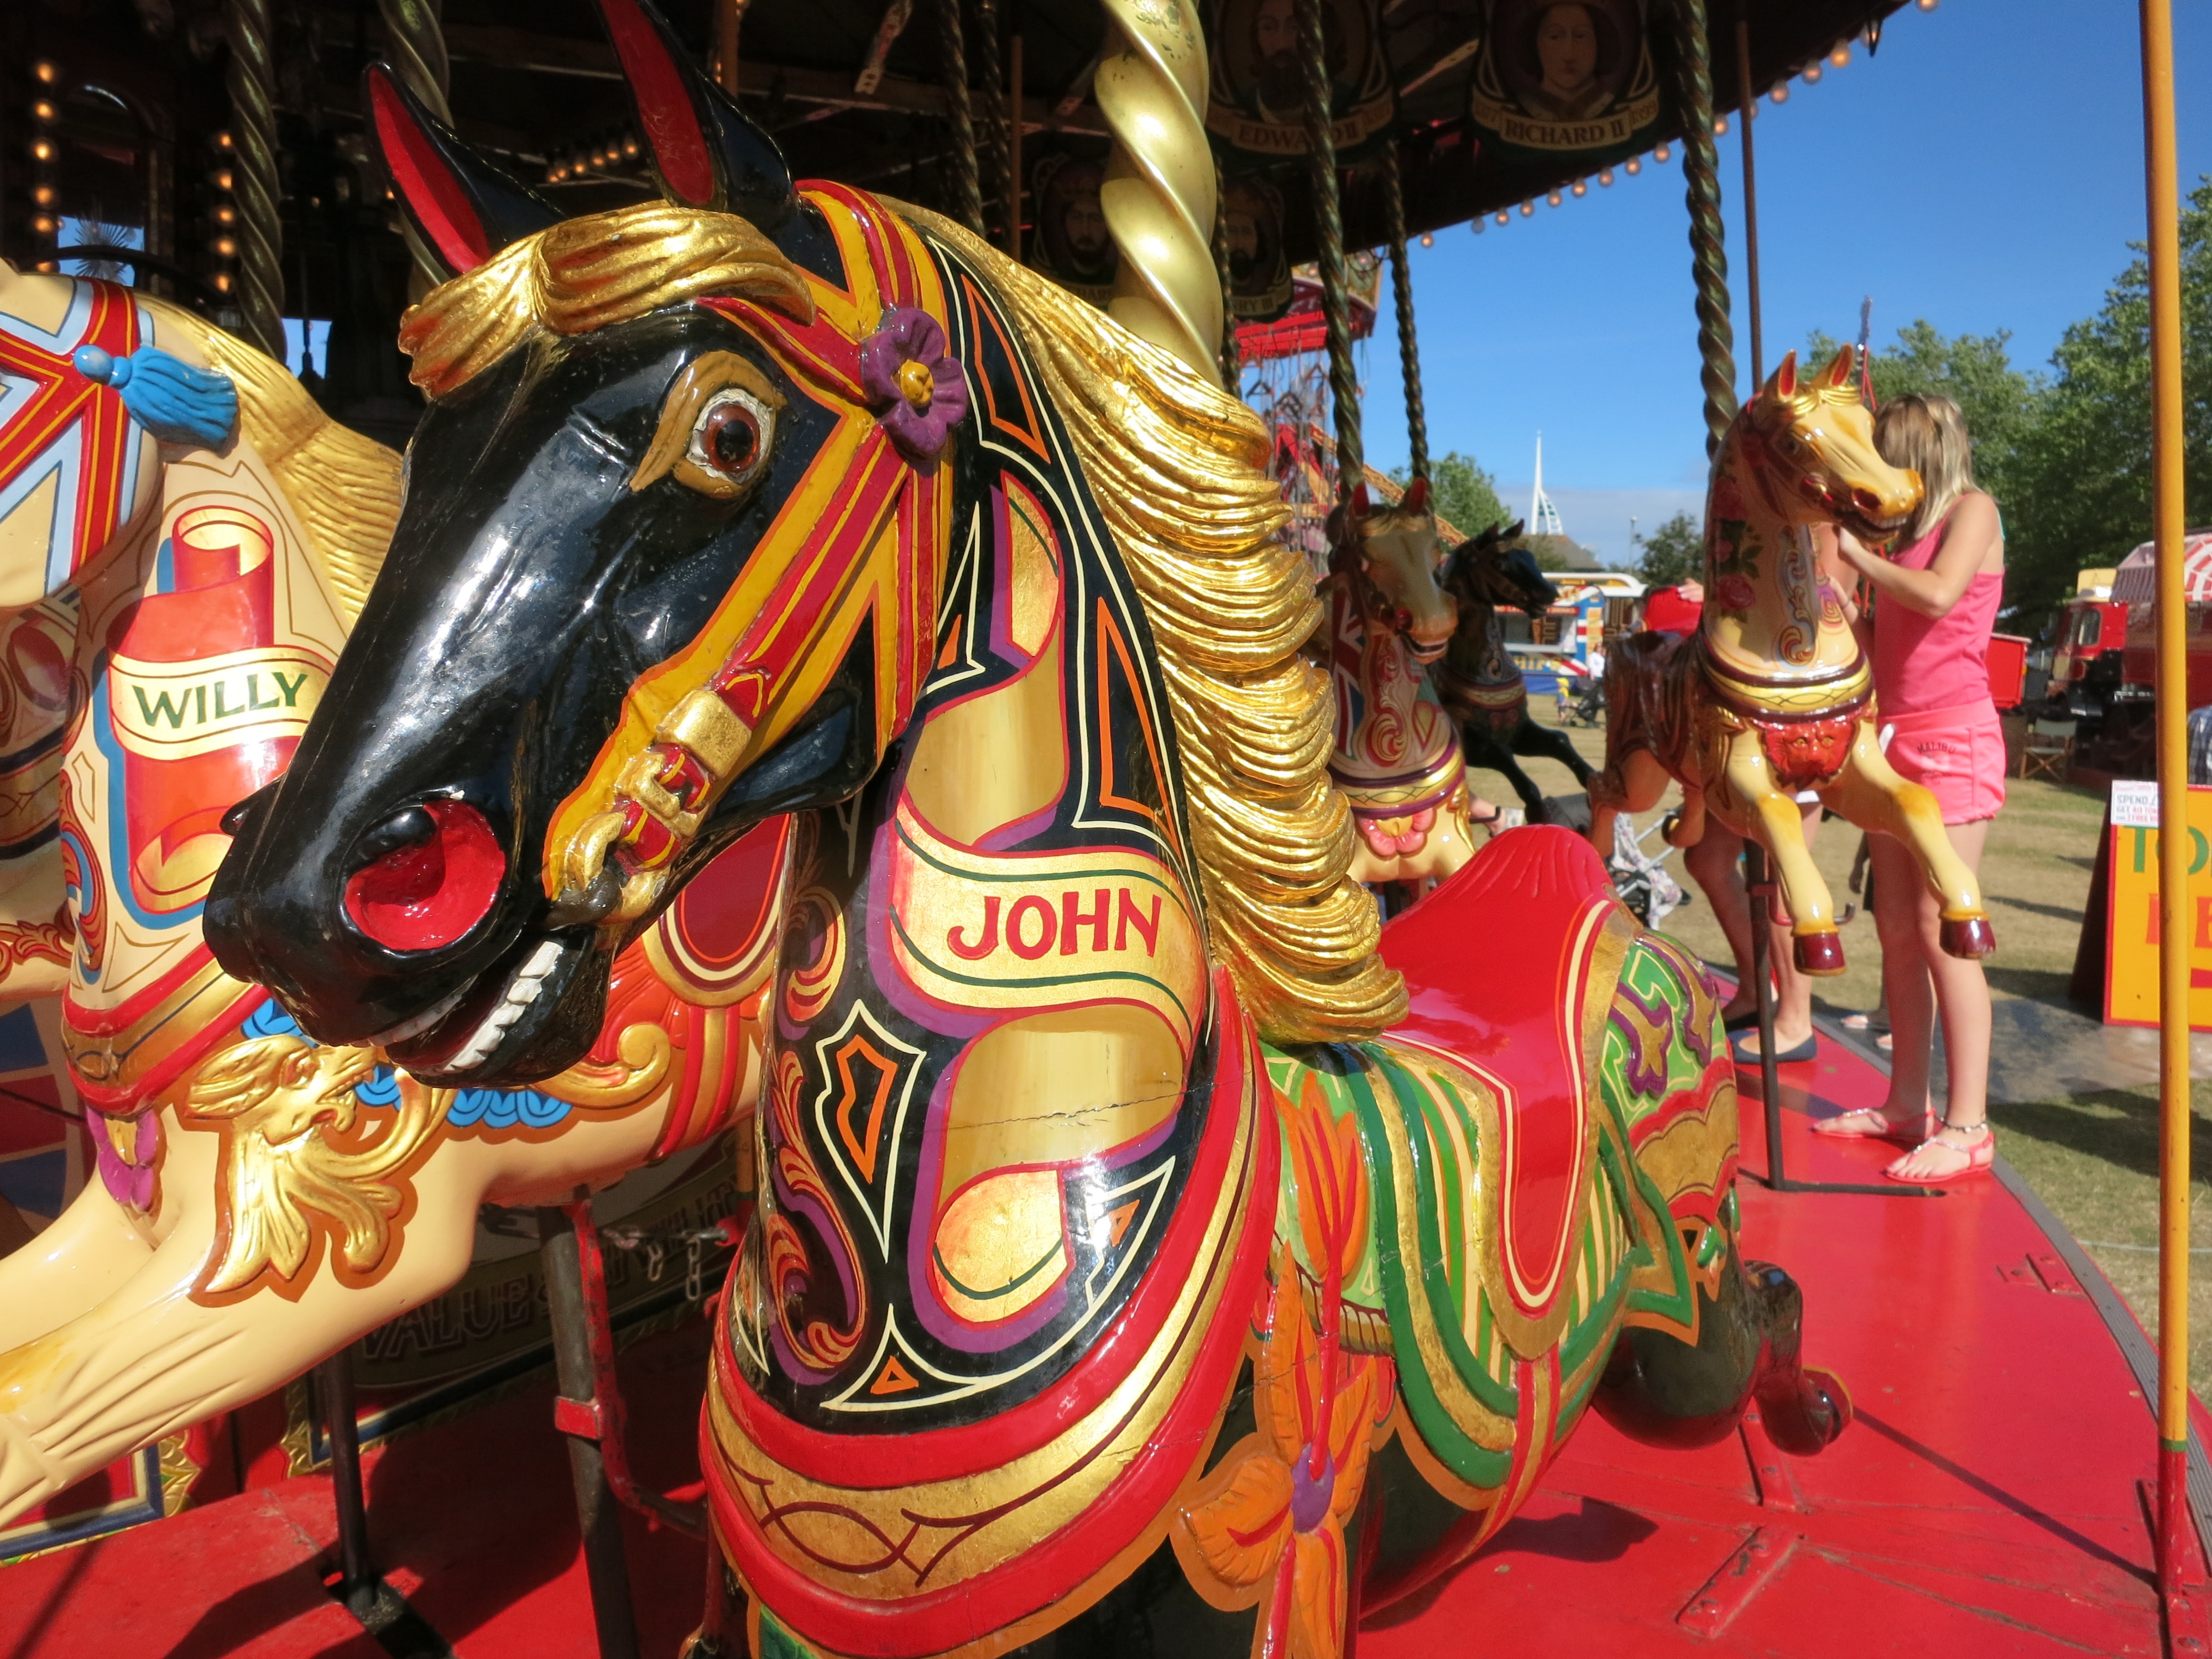
recreation, amusement park, park, ride, carousel, colorful, fairground, festival, fun, amusement, funfair, fair, entertainment, carnival rides, amusement ride, outdoor recreation, nonbuilding structure